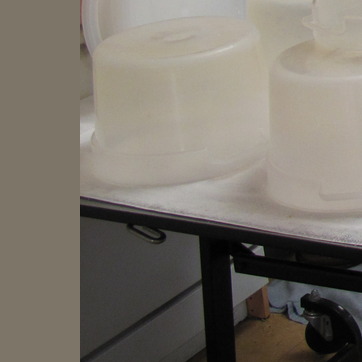
Material: plastic